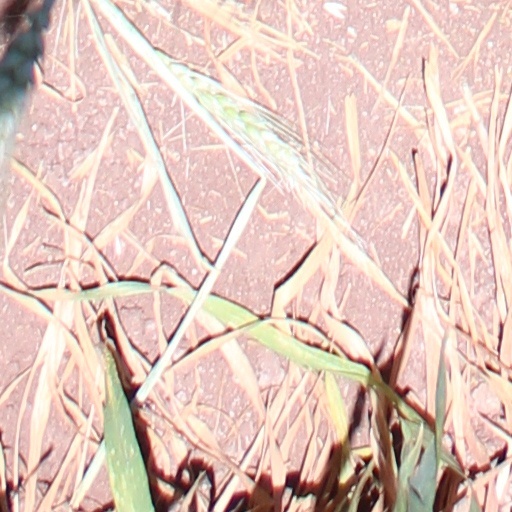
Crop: wheat